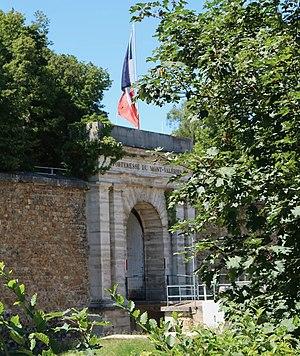
Entrée de la forteresse du Mont-Valérien à Suresnes (Hauts-de-Seine).
Le parc départemental du Mont-Valérien également baptisé promenade Jacques-Baumel est un espace vert situé dans les Hauts-de-Seine en France. Culminant à près de 162 m, le parc et la promenade entourent les sites historiques de la forteresse et du mémorial du mont Valérien à sa mi-hauteur. Il est accessible depuis les communes de Suresnes, Rueil-Malmaison et Nanterre.
La forteresse du Mont-Valérien est un fort polygone à cinq côtés construit de 1840 à 1846. Il est l'un des seize forts construits autour de Paris.
Cet article recense les sites protégés des Hauts-de-Seine, en France.